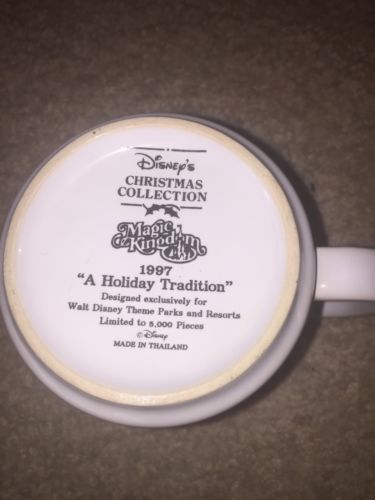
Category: mug